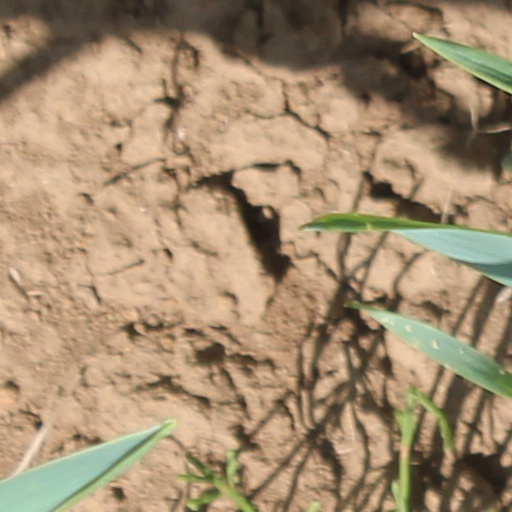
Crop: wheat